Sognsvann line

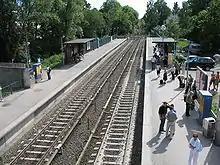
Blindern serves the main campus of the University of Oslo

The line branches off from the Common Tunnel after Majorstuen, and heads northwards through the borough of Nordre Aker. The first two stations, Blindern and Forskningsparken, serve the Blindern campus of the University of Oslo. At Forskningsparken, there is transfer to the Ullevål Hageby Line of the Oslo Tramway, which allows connection with the two largest hospitals in the country: Rikshospitalet and Ullevål University Hospital. Ullevål stadion serves Norway's largest sports venue, Ullevål Stadion, the home ground of Norwegian Premier League side Vålerenga and the national football team.